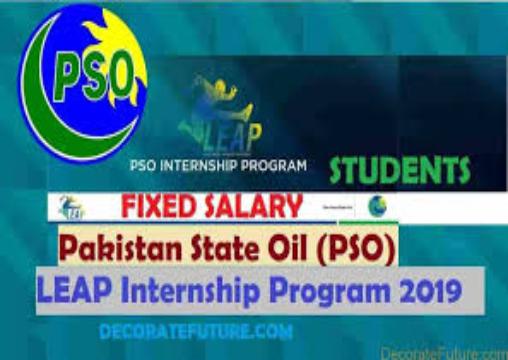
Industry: Transportation